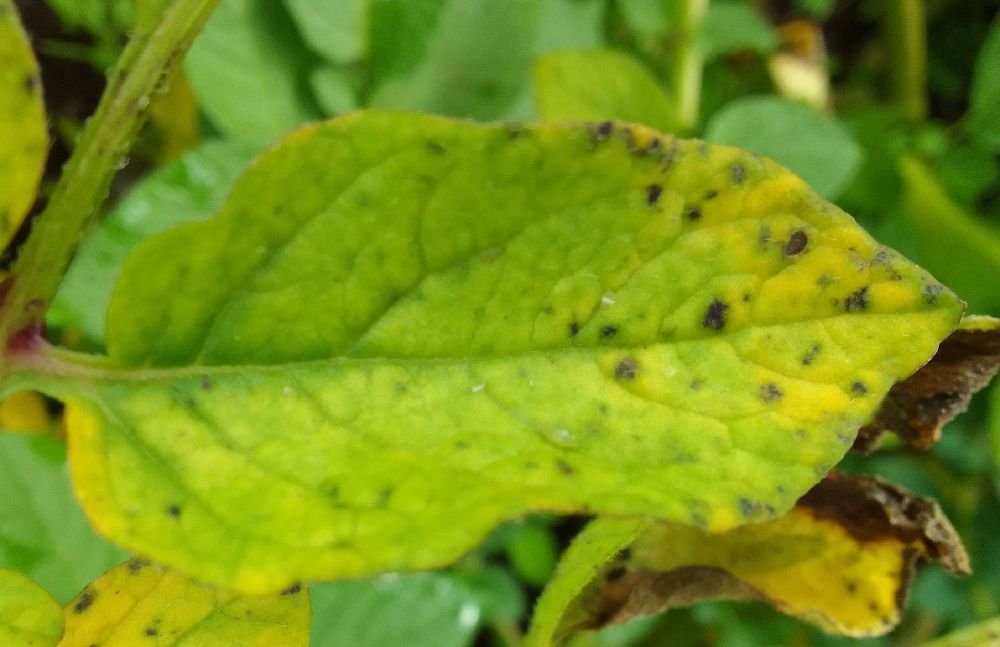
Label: Early blight